Salomon Kalou

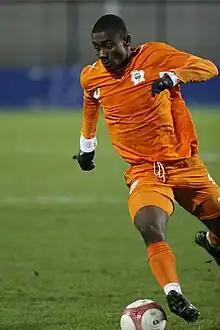
Kalou playing for the Ivory Coast in 2007

Kalou's failure to acquire Dutch citizenship was a factor in his decision to leave Feyenoord for Chelsea. He was called up for the Ivory Coast several times in 2006 but rejected them all. His debut game in a 1–0 friendly win over Guinea on 6 February 2007, and on 21 March he scored his first goal in a 3–0 friendly victory against Mauritius.